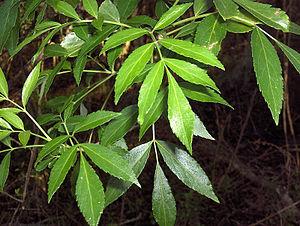
Fraxinus caroliniana est une espèce de plantes de la famille des Oleaceae.